Yeovil

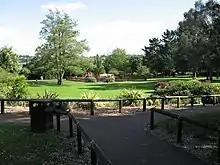
Preston Park

Yeovil is in the south of Somerset, close to the border with Dorset and in the centre of the Yeovil Scarplands, a natural region of England. The suburbs include Summerlands, Hollands, Houndstone, Preston Plucknett, Penn Mill, New Town, Hendford, Old Town, Forest Hill, Abbey Manor, Great Lyde. Outlying villages include East Coker, West Coker, Hardington Mandeville, Evershot, Halstock, Stoford, Barwick, Sutton Bingham, Mudford and Yetminster. Other nearby villages include Bradford Abbas, Thornford Corscombe, Montacute (with Montacute House) and Pendomer. The village of Brympton, now almost a suburb of Yeovil, contains the medieval manor of Brympton d'Evercy. Tintinhull, also close to Yeovil, features the National Trust-owned Tintinhull House and Gardens.